British hydrogen bomb programme

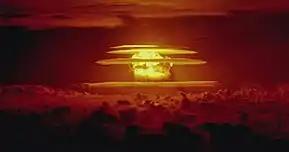
The Castle Bravo test on 1 March 1954 was America's first test of a hydrogen bomb using solid thermonuclear fuel. Its yield was more than twice what had been expected, and was the largest ever American detonation.

Attlee set up a cabinet sub-committee, the Gen 75 Committee (known informally by Attlee as the "Atomic Bomb Committee"), on 10 August 1945 to examine the feasibility of an independent British nuclear weapons programme. The Chiefs of Staff Committee considered the issue of nuclear weapons in July 1946, and recommended that Britain acquire them. A nuclear reactor and plutonium-processing facility was approved by the Gen 75 committee on 18 December 1945 "with the highest urgency and importance". The decision to proceed was formally made on 8 January 1947 at a meeting of Gen 163, another cabinet subcommittee, and was publicly announced in the House of Commons on 12 May 1948. D notice No. 25 forbid the publication of details on the design, construction or location of atomic weapons. The project was given the cover name "High Explosive Research".